British Leyland

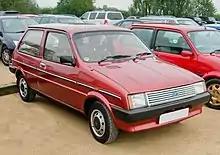
1983 Austin Metro

BL's fortunes took another much-awaited rise in October 1980 with the launch of the Austin Metro (initially named the Mini Metro), a three-door hatchback that gave buyers a more modern and practical alternative to the iconic but ageing Mini. This went on to be one of the most popular cars in Britain in the 1980s. Towards the final stages of the Metro's development, BL entered into an alliance with Honda to provide a new mid-range model to replace the ageing Triumph Dolomite, and more crucially to be a stop-gap until the Austin Maestro and Montego were ready for launch. This car emerged as the Triumph Acclaim in 1981, and became the first of a long line of collaborative models jointly developed between BL and Honda. At the same time, Leyland Trucks introduced the Landtrain, the first in a series of vehicles developed specifically for export markets.